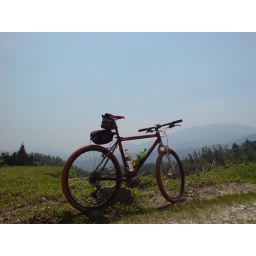
My Diamond Back mountainbike on a remote mountain road in central Jiangxi province.